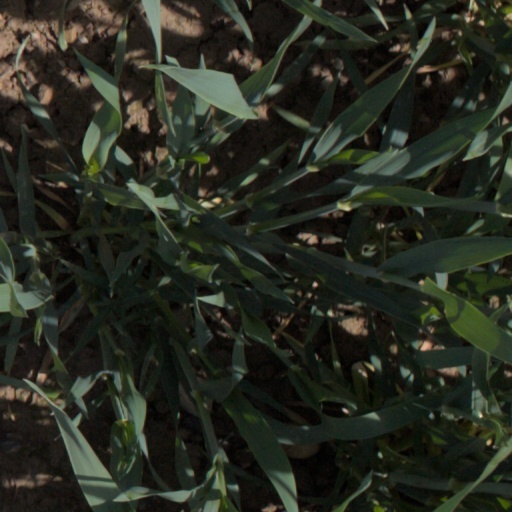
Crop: wheat